Diaspora

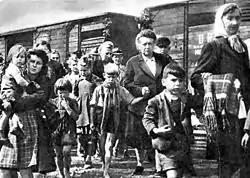
Expulsion of Germans from Czechoslovakia following the end of World War II

In the United States of America, approximately 4.3 million people moved outside their home states in 2010, according to IRS tax-exemption data. In a 2011 TEDx presentation, Detroit native Garlin Gilchrist referenced the formation of distinct "Detroit diaspora" communities in Seattle and in Washington, DC, while layoffs in the auto industry also led to substantial blue-collar migration from Michigan to Wyoming 2005. In response to a statewide exodus of talent, the State of Michigan continues to host "MichAGAIN" career-recruiting events in places throughout the United States with significant Michigan-diaspora populations.